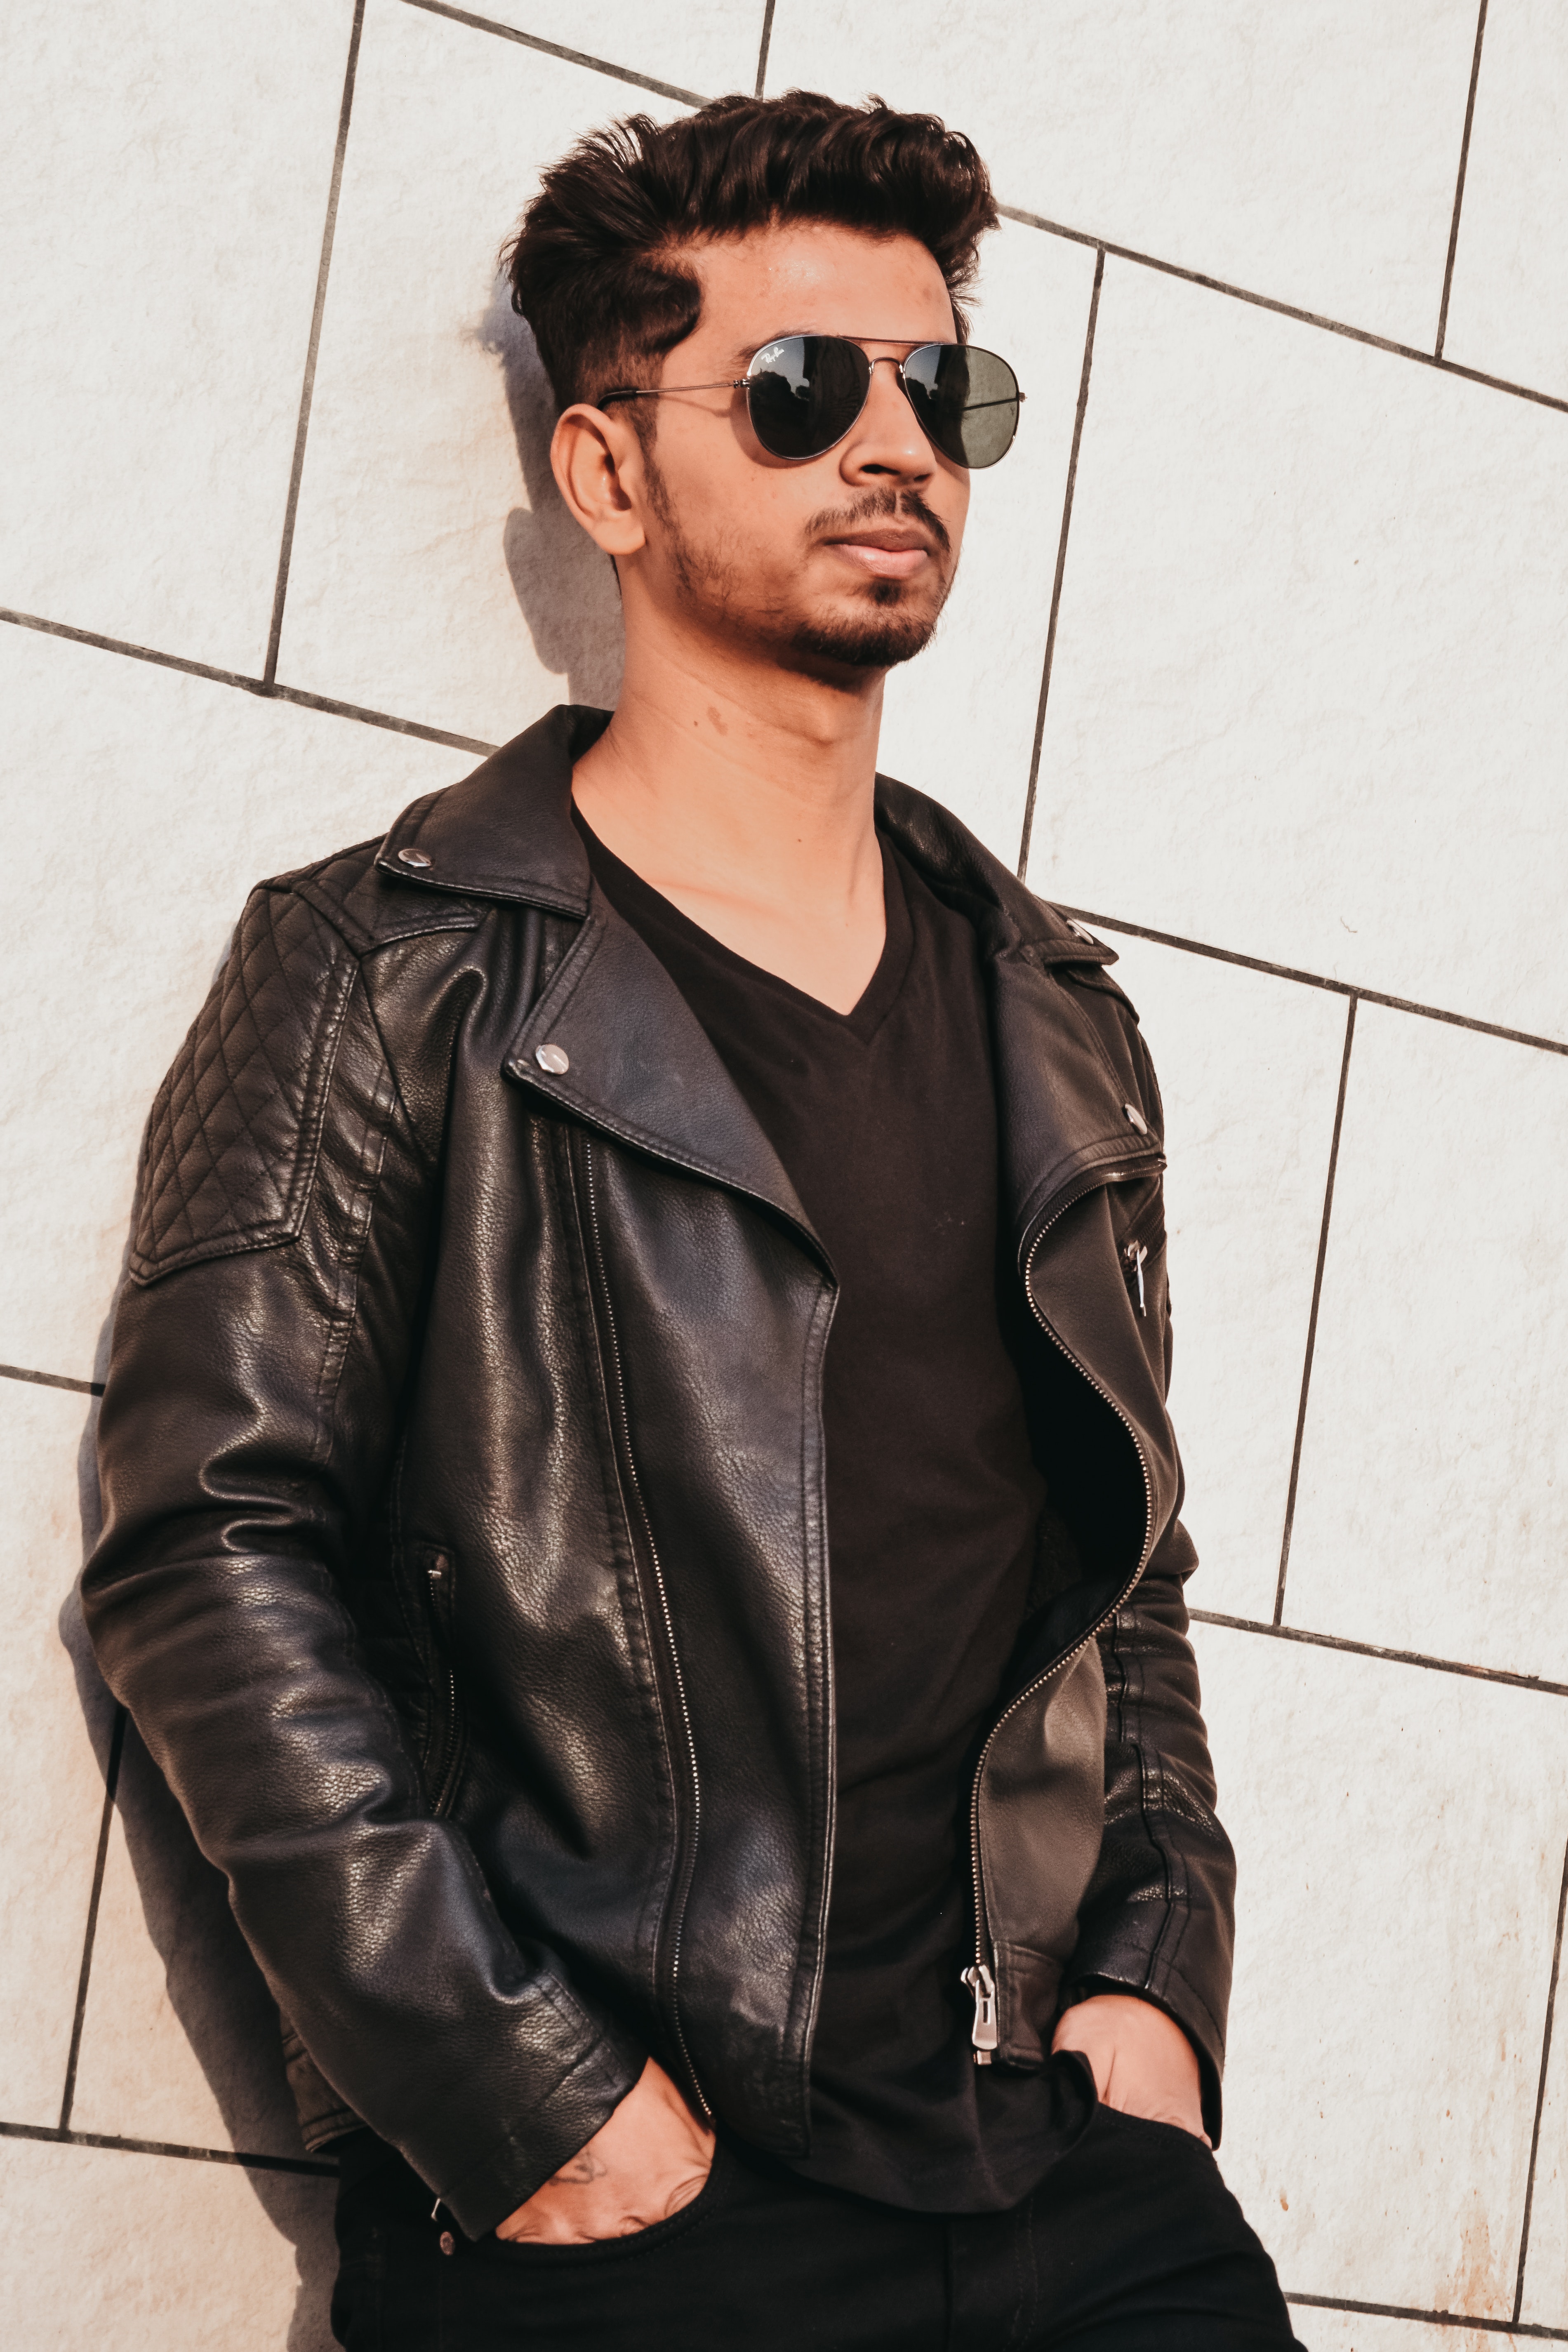
eyewear, hair, leather, cool, clothing, leather jacket, jacket, sunglasses, hairstyle, outerwear, textile, fashion, facial hair, black hair, street fashion, glasses, beard, top, photography, vision care, photo shoot, sleeve, style, aviator sunglass, fashion design